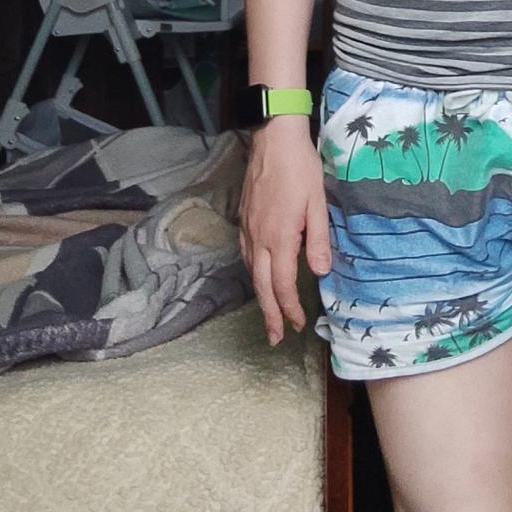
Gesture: no_gesture